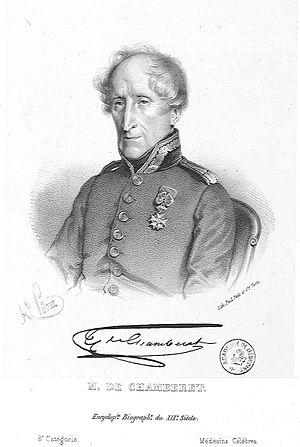
Jean-Baptiste Joseph Tyrbas de Chamberet (1779-1862)
Jean-Baptiste-Joseph-Anne-César Tyrbas de Chamberet, est un médecin français.